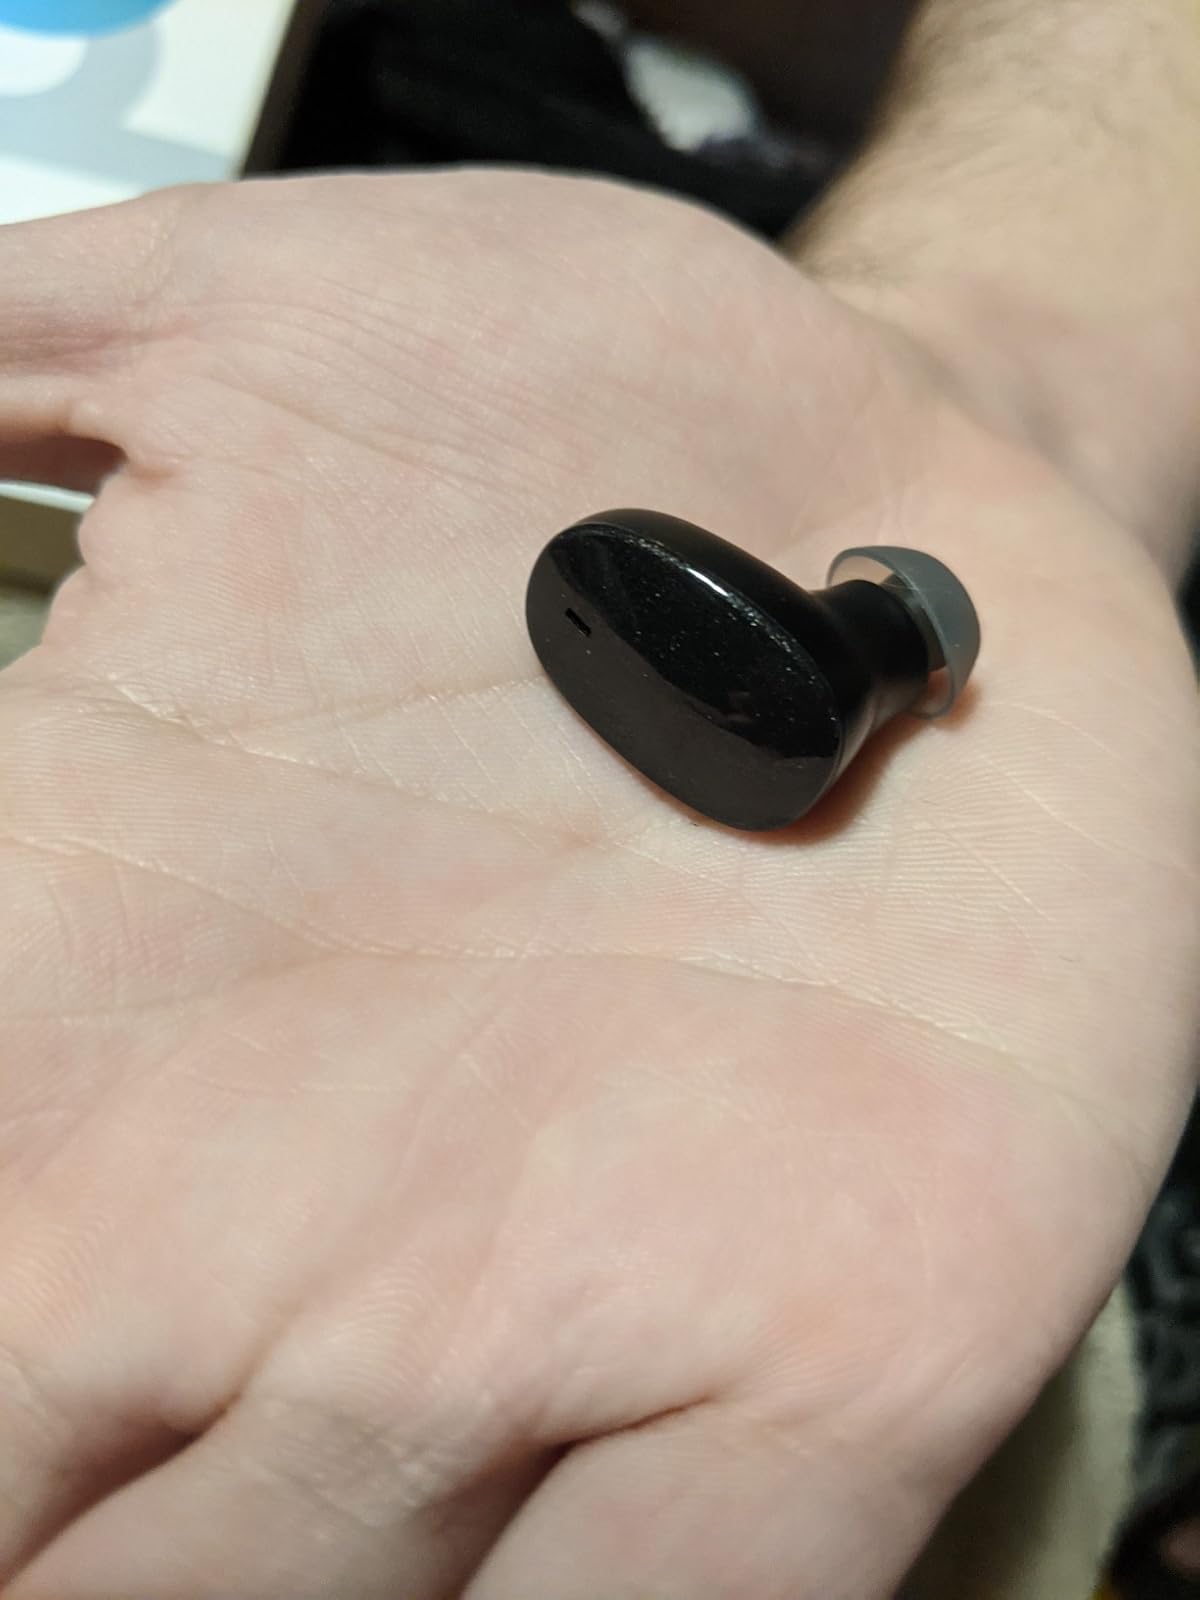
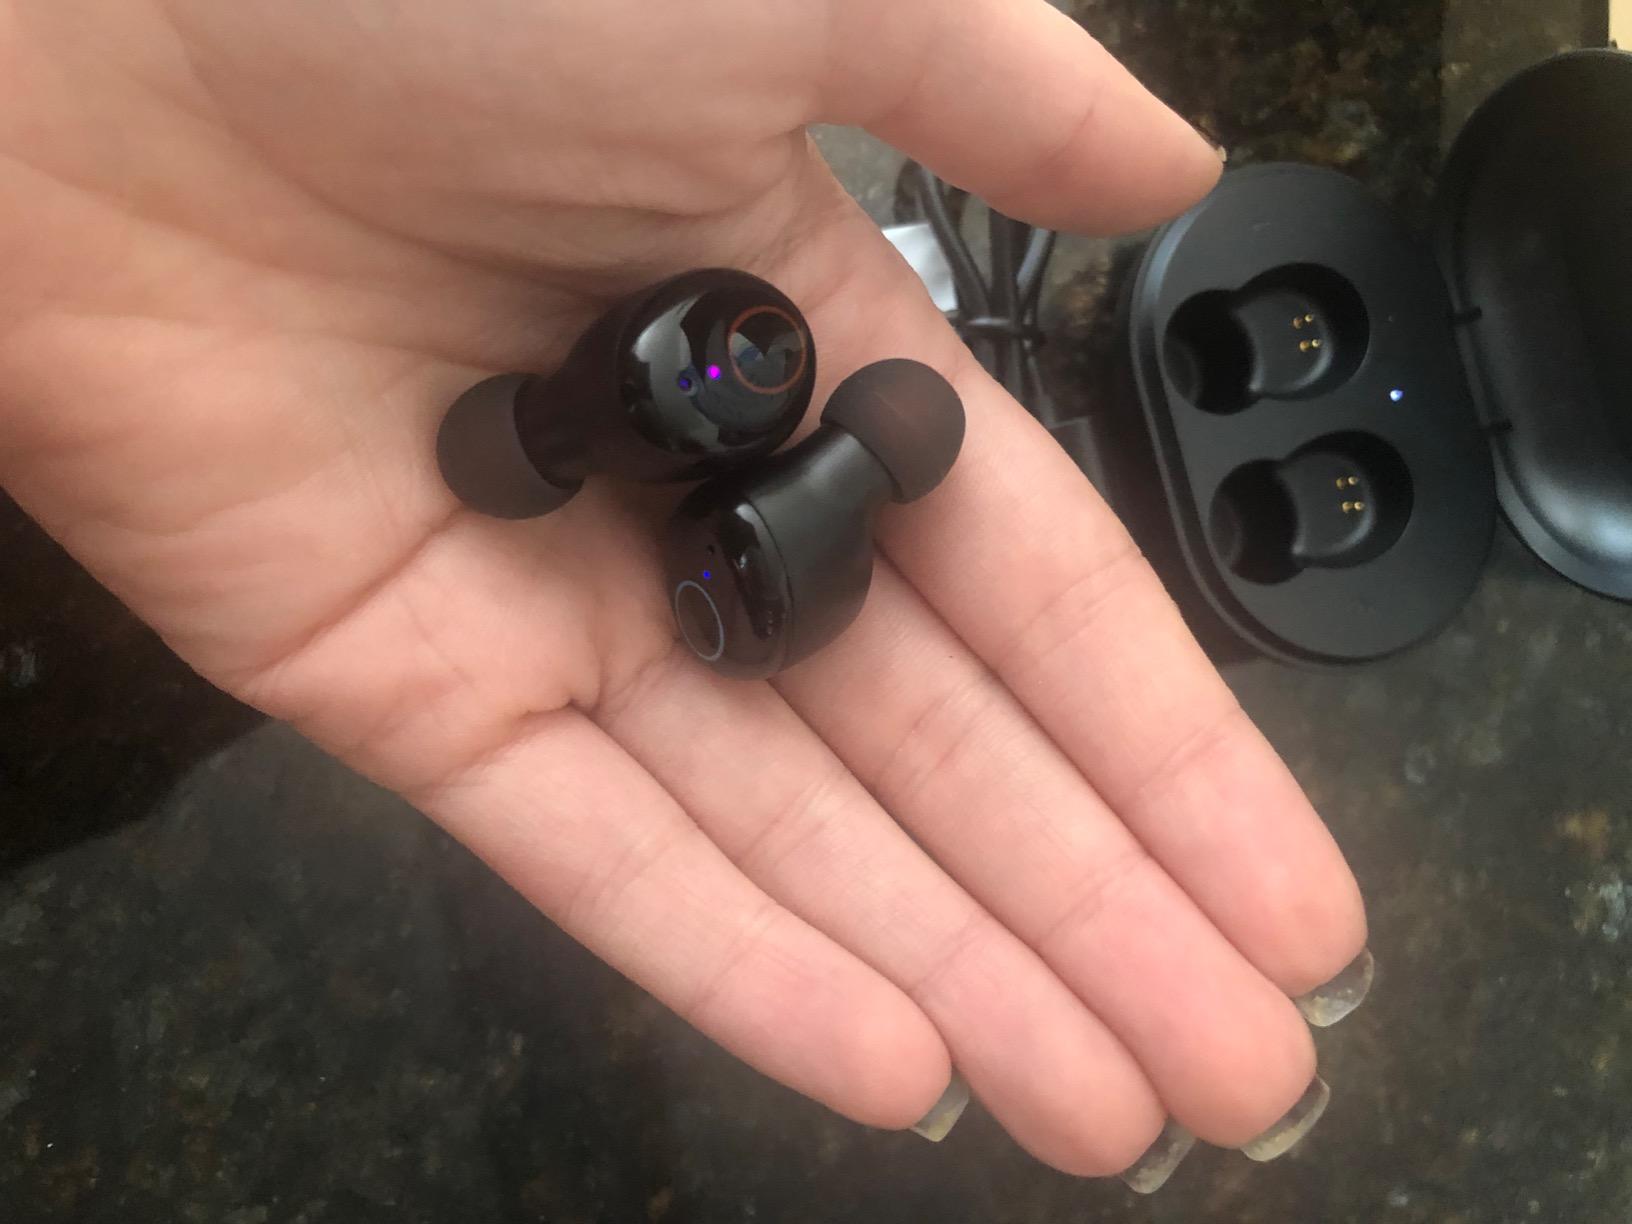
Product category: earbuds
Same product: no